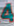
Number: 4